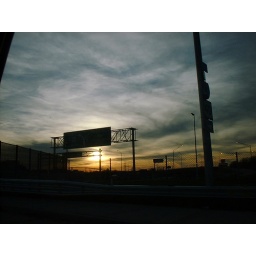
sunset by highway sign